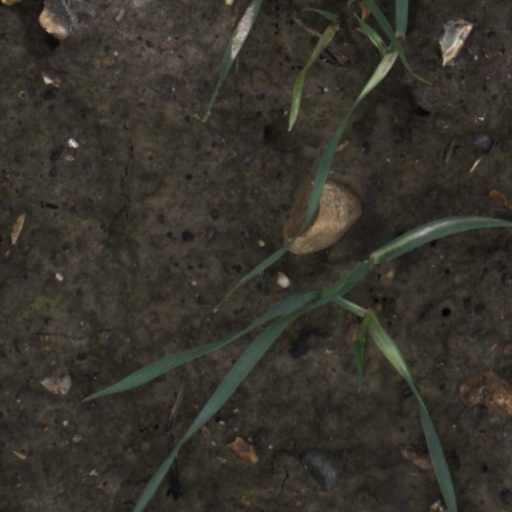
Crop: wheat